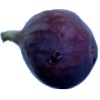
Label: fig